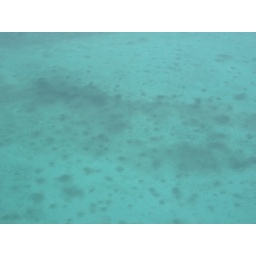
Look how clear the water is! This is from the view in the plane!